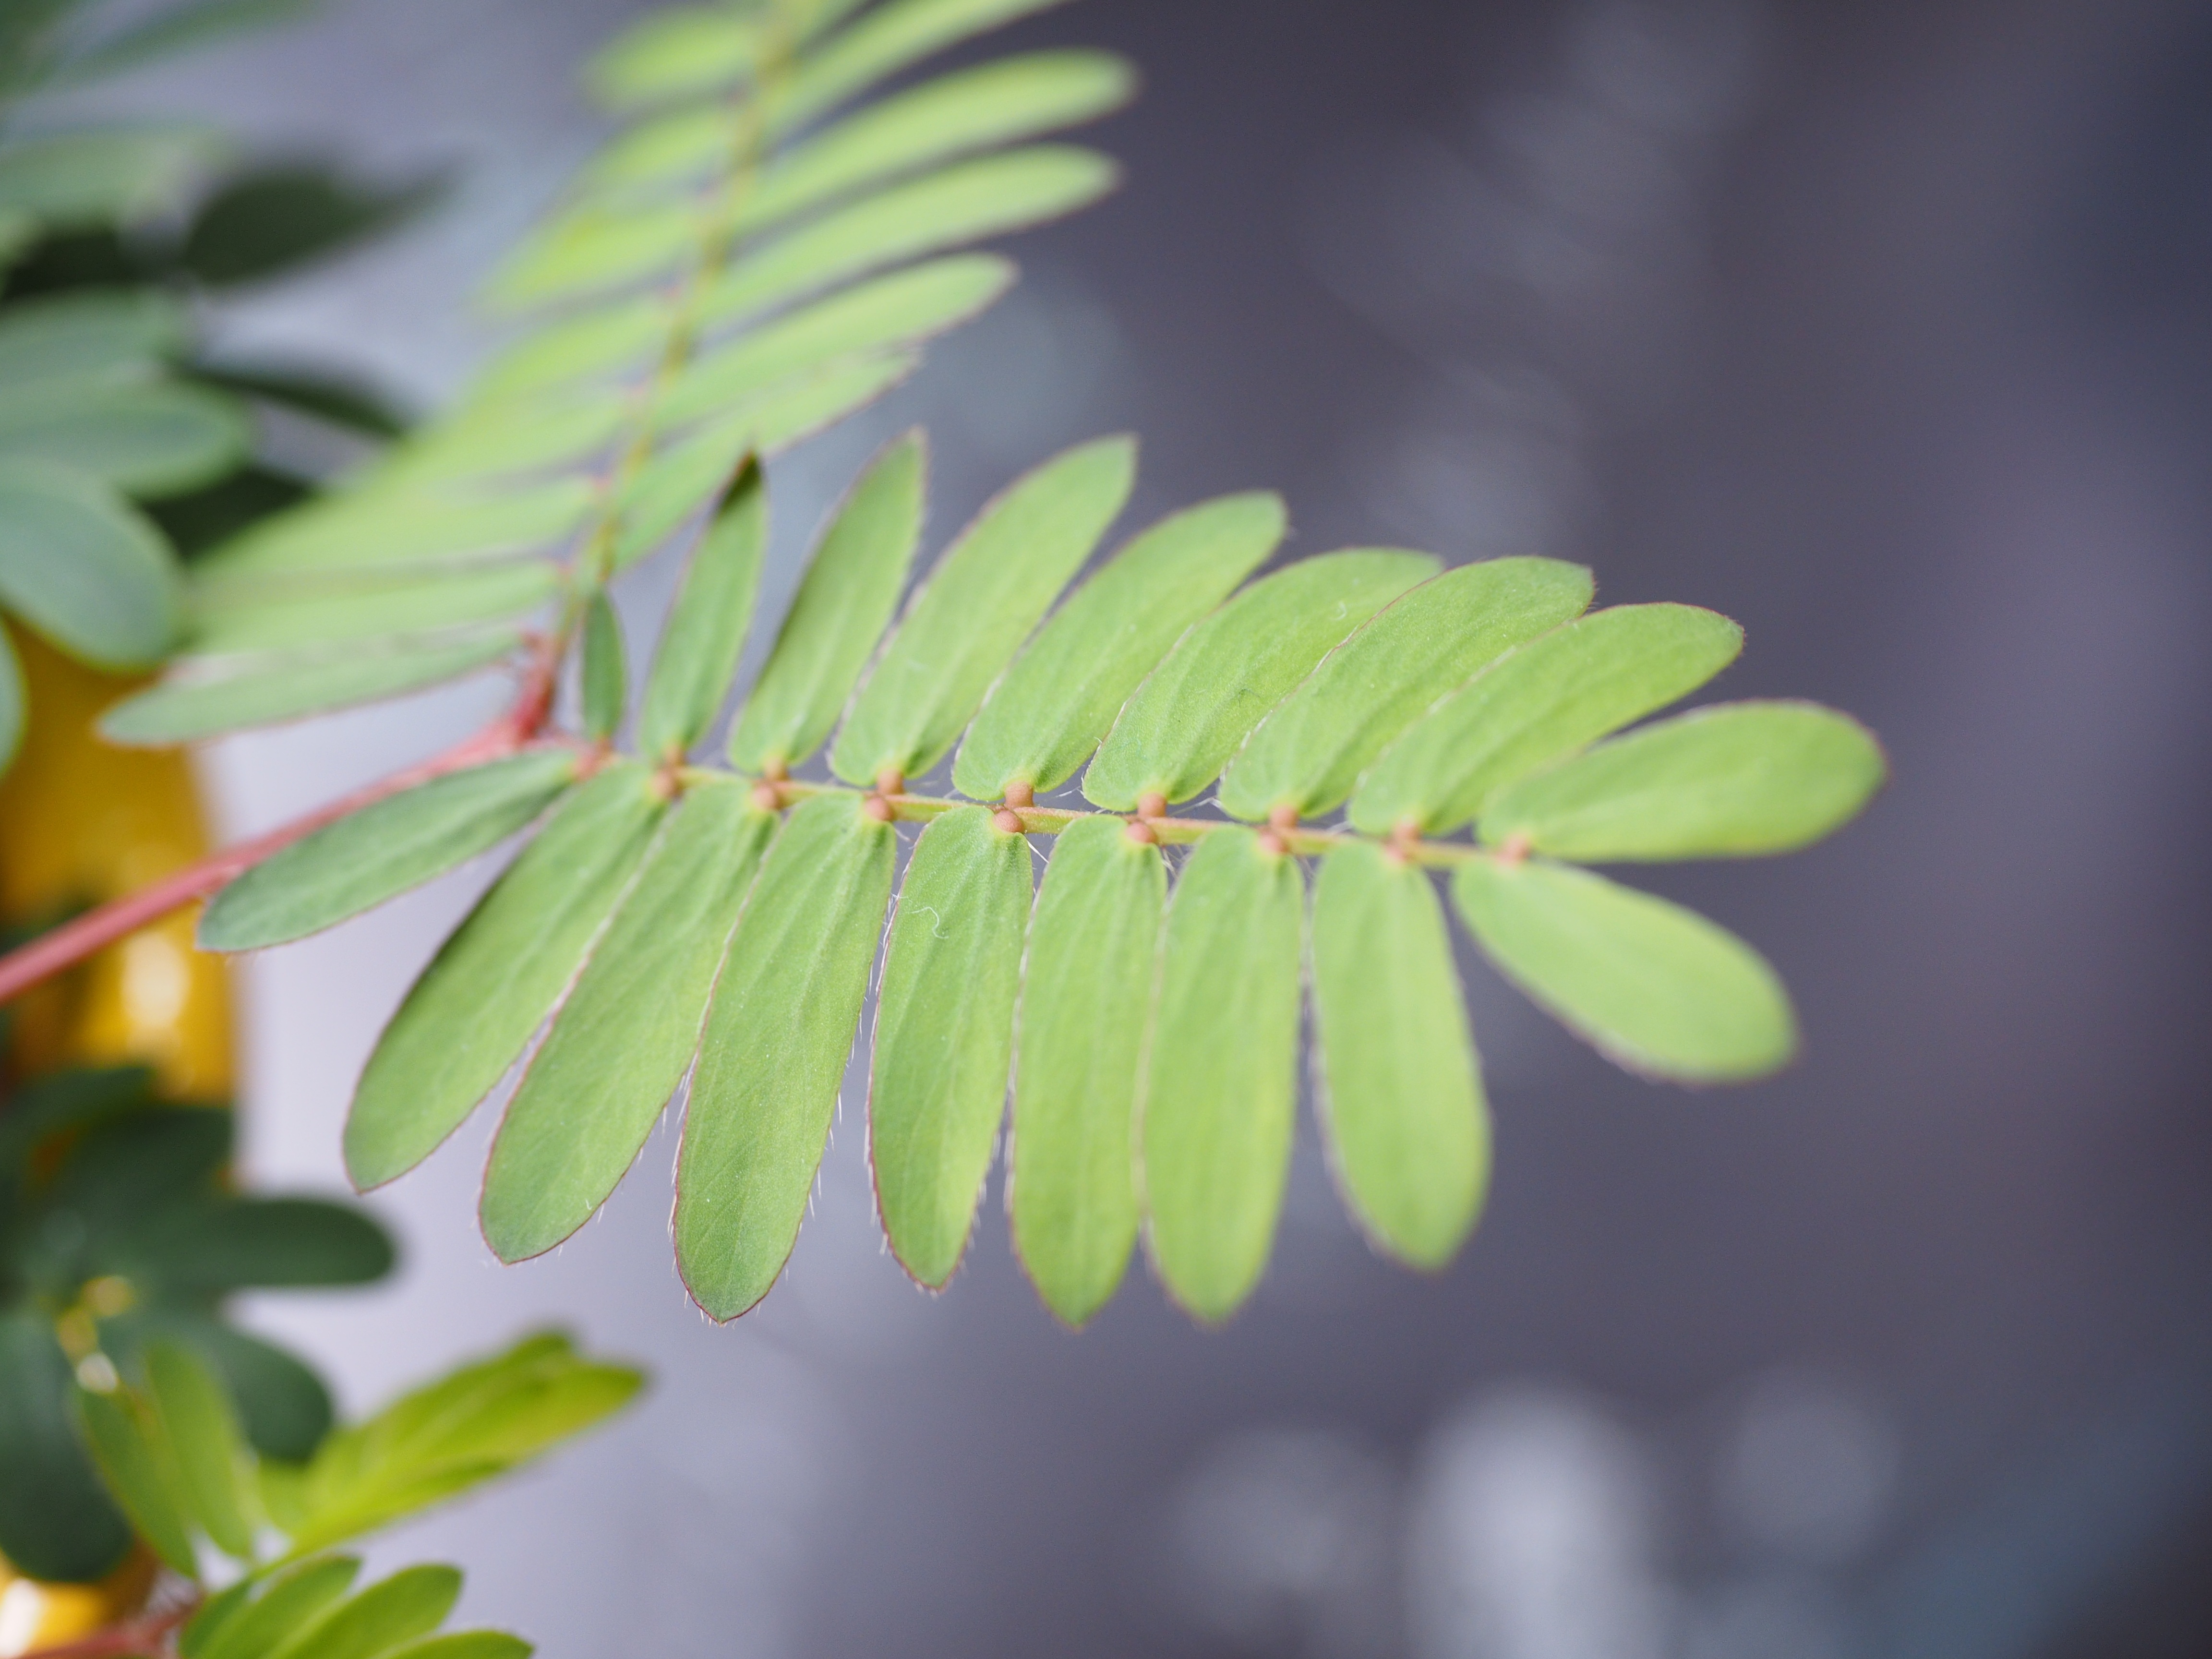
tree, nature, branch, blossom, plant, photography, leaf, flower, petal, green, botany, flora, close up, shrub, bud, mimosa, macro photography, legume, flowering plant, fabaceae, pinnate, semi shrub, mimosa pudica, bashful sensitive plant, sensitive plant, mimosa plant, legume in the fabaceae, nastien, plant stem, woody plant, land plant